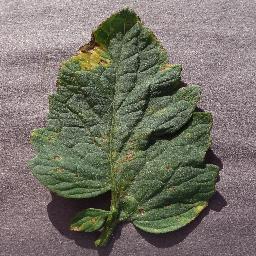
Label: Tomato___Target_Spot